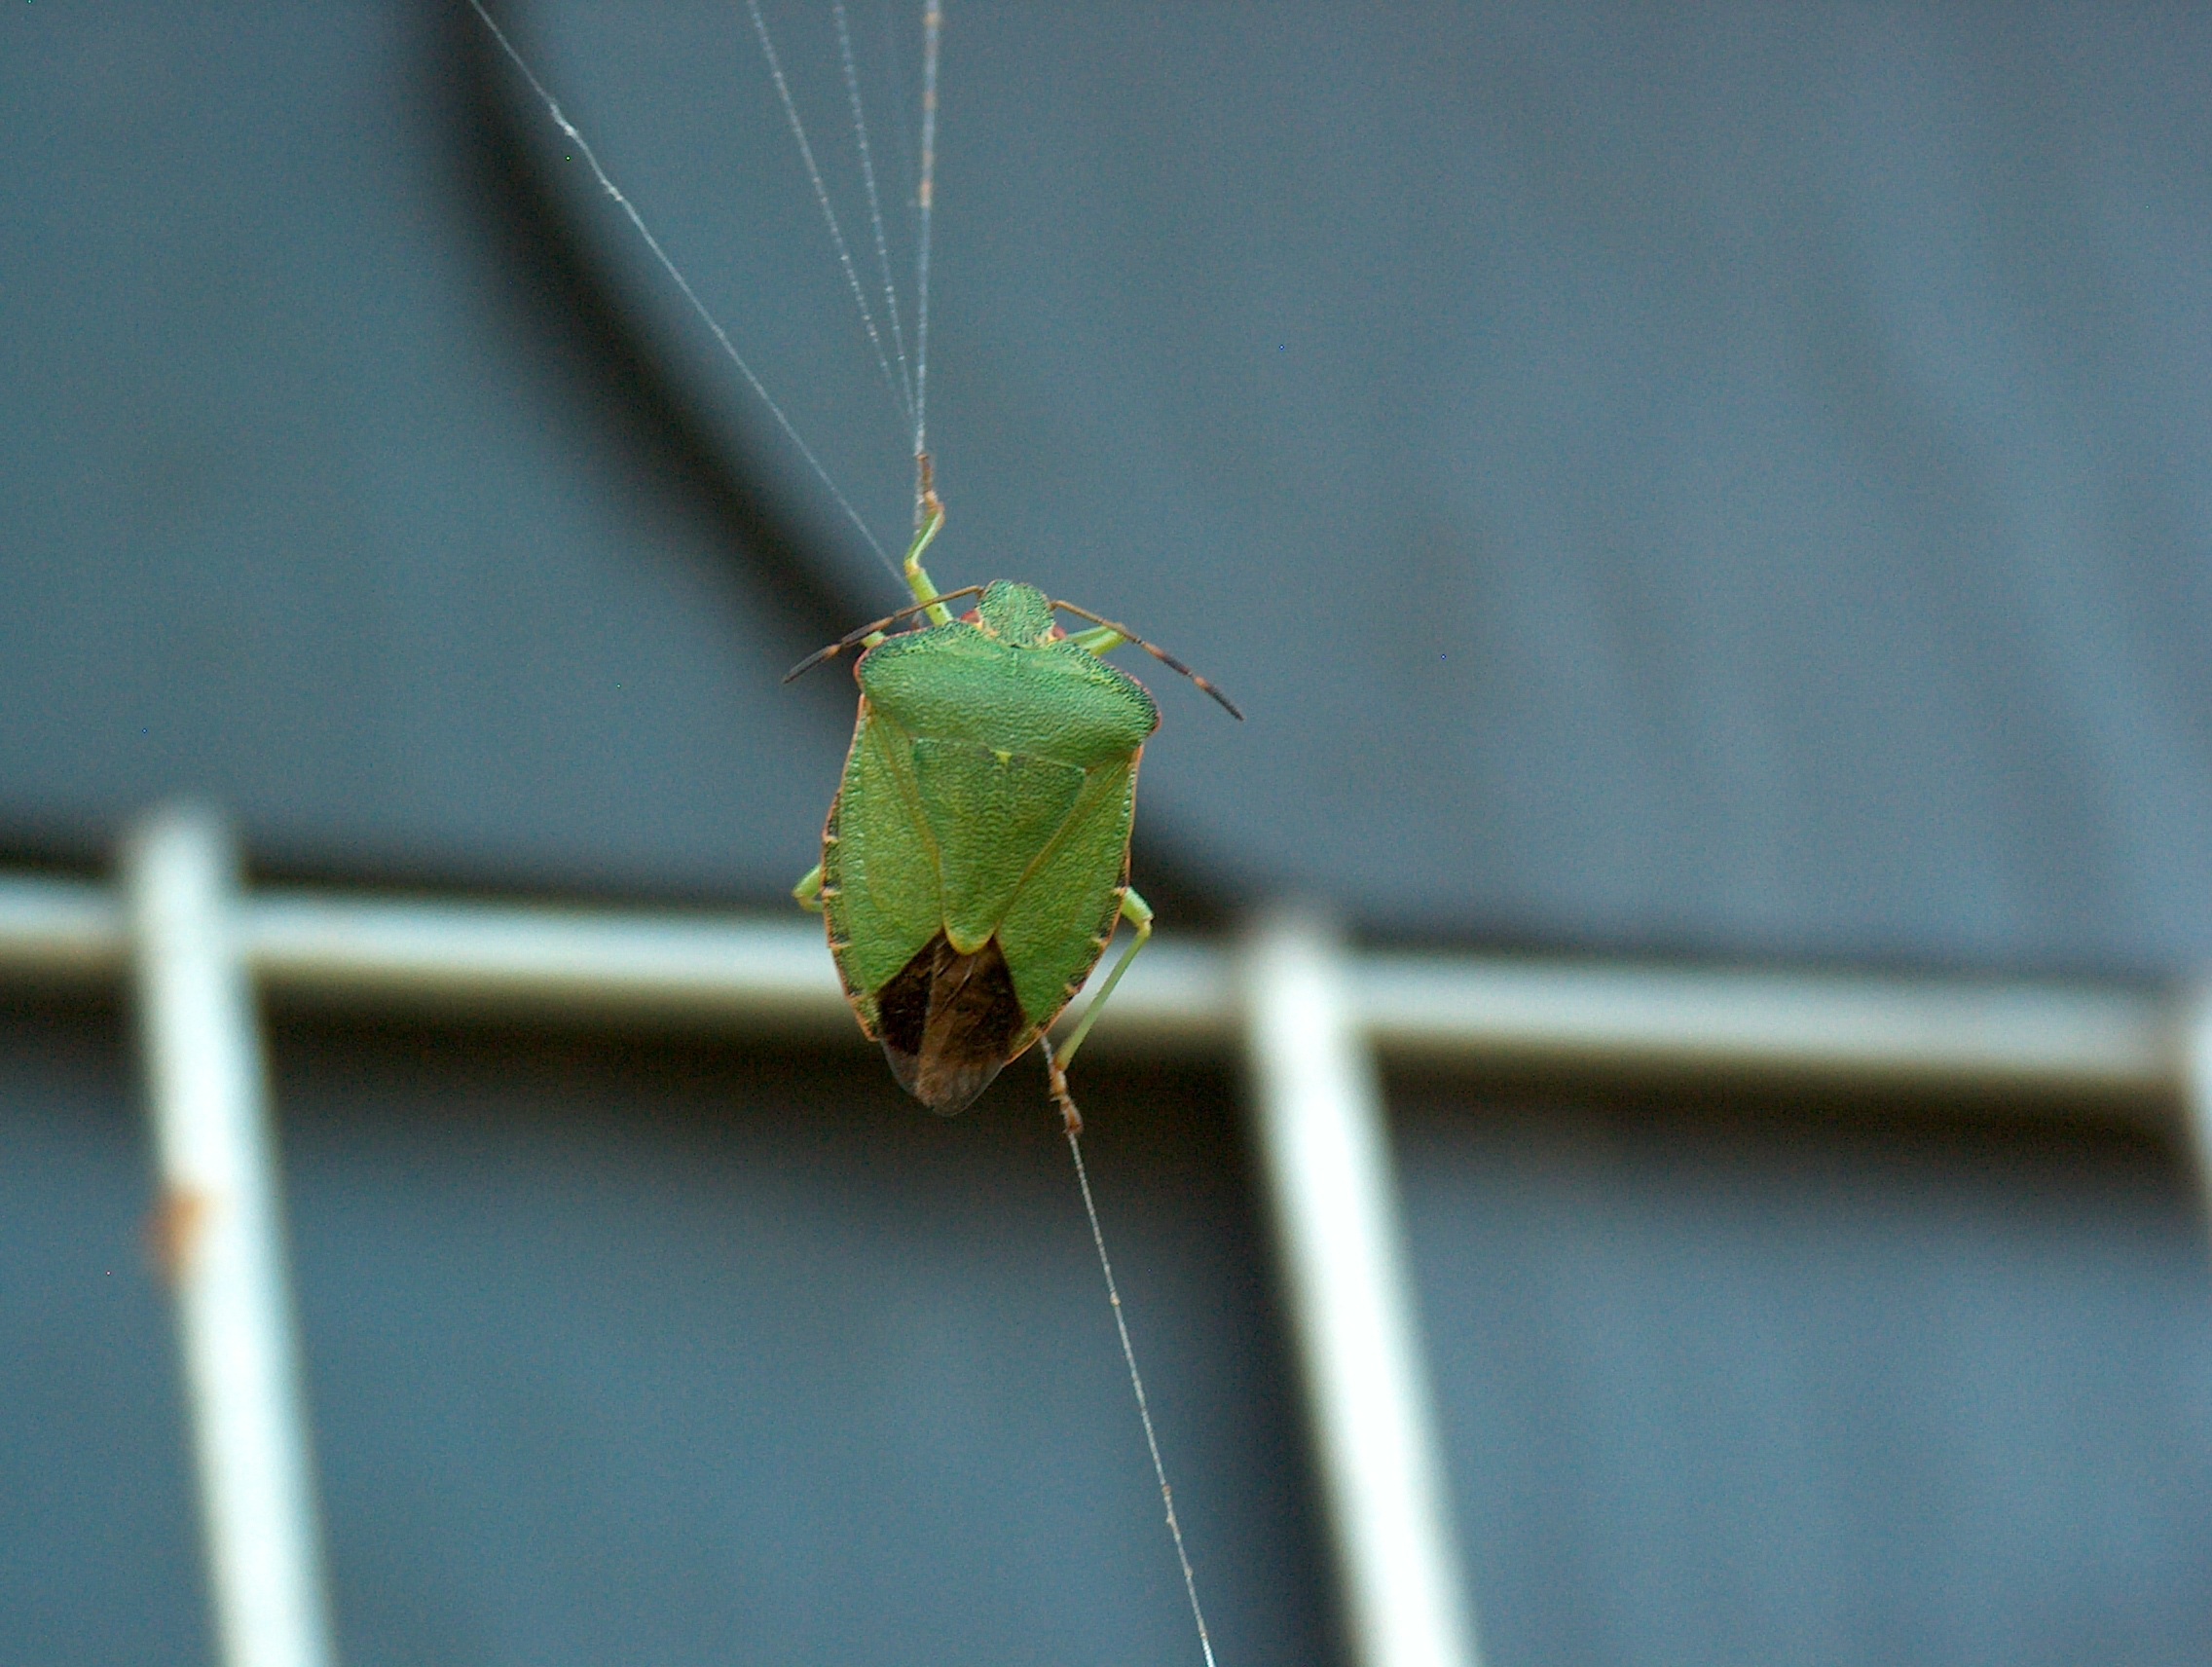
nature, wing, photography, leaf, animal, green, insect, bug, fauna, invertebrate, close up, mantis, grasshopper, beetle, pentatomidae, macro photography, arthropod, stink bug, plant stem, green stinkwanze, common stinkwanze, common greenfinch, palomena prasina